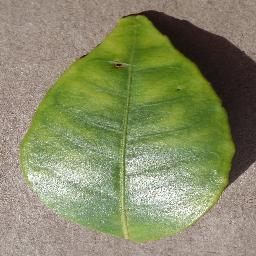
Label: Orange___Haunglongbing_(Citrus_greening)